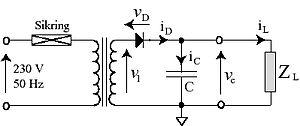
Alimentation électrique sans régulateur Norsk nynorsk: Enkel råforsyning